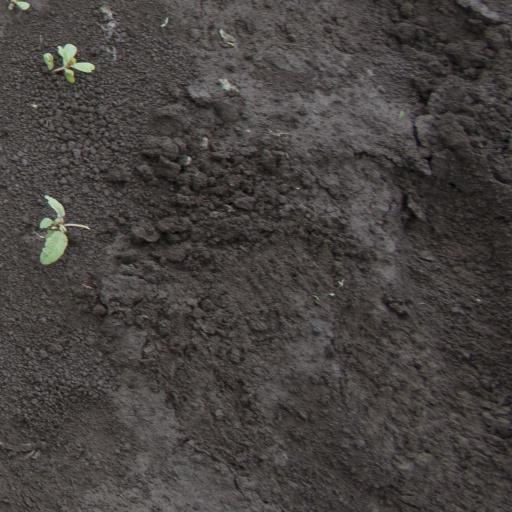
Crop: soybean